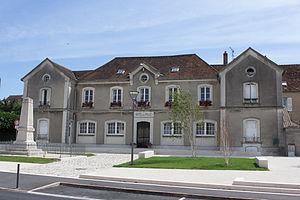
Guignes, anciennement Guignes-Rabutin, est une commune française située dans le département de Seine-et-Marne en région Île-de-France.